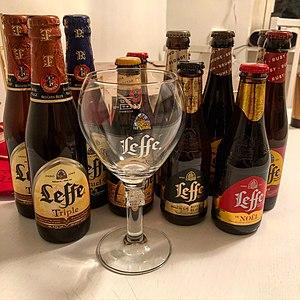
La Leffe ou Abbaye de Leffe est une bière belge d'Abbaye reconnue, créée en 1240 par les chanoines de l'ordre de Prémontré de l'abbaye Notre-Dame de Leffe et produite par la brasserie Artois à Louvain.